St Edward's School, Oxford

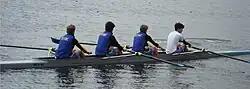
One of the school's IVs warming up at the 2006 National Schools Regatta

In 2016, the school announced a new building project to complete the school's main Quad. The new development, designed by architect Nick Hardy (TSH Architects) and completed in 2020, includes a purpose-built Library, a university-style academic centre, and a new hall, with a capacity for 1,000 people.